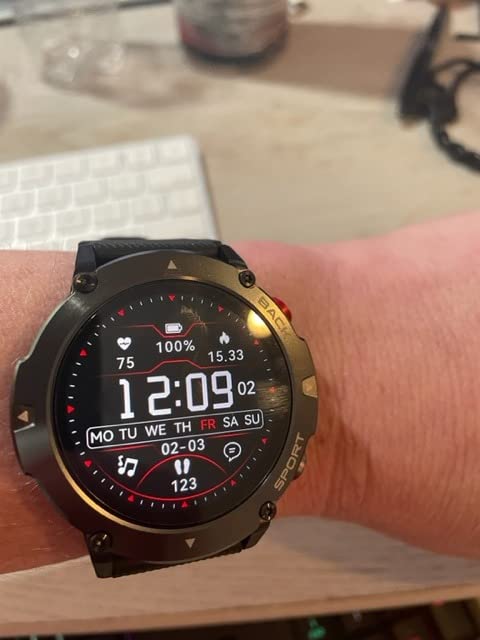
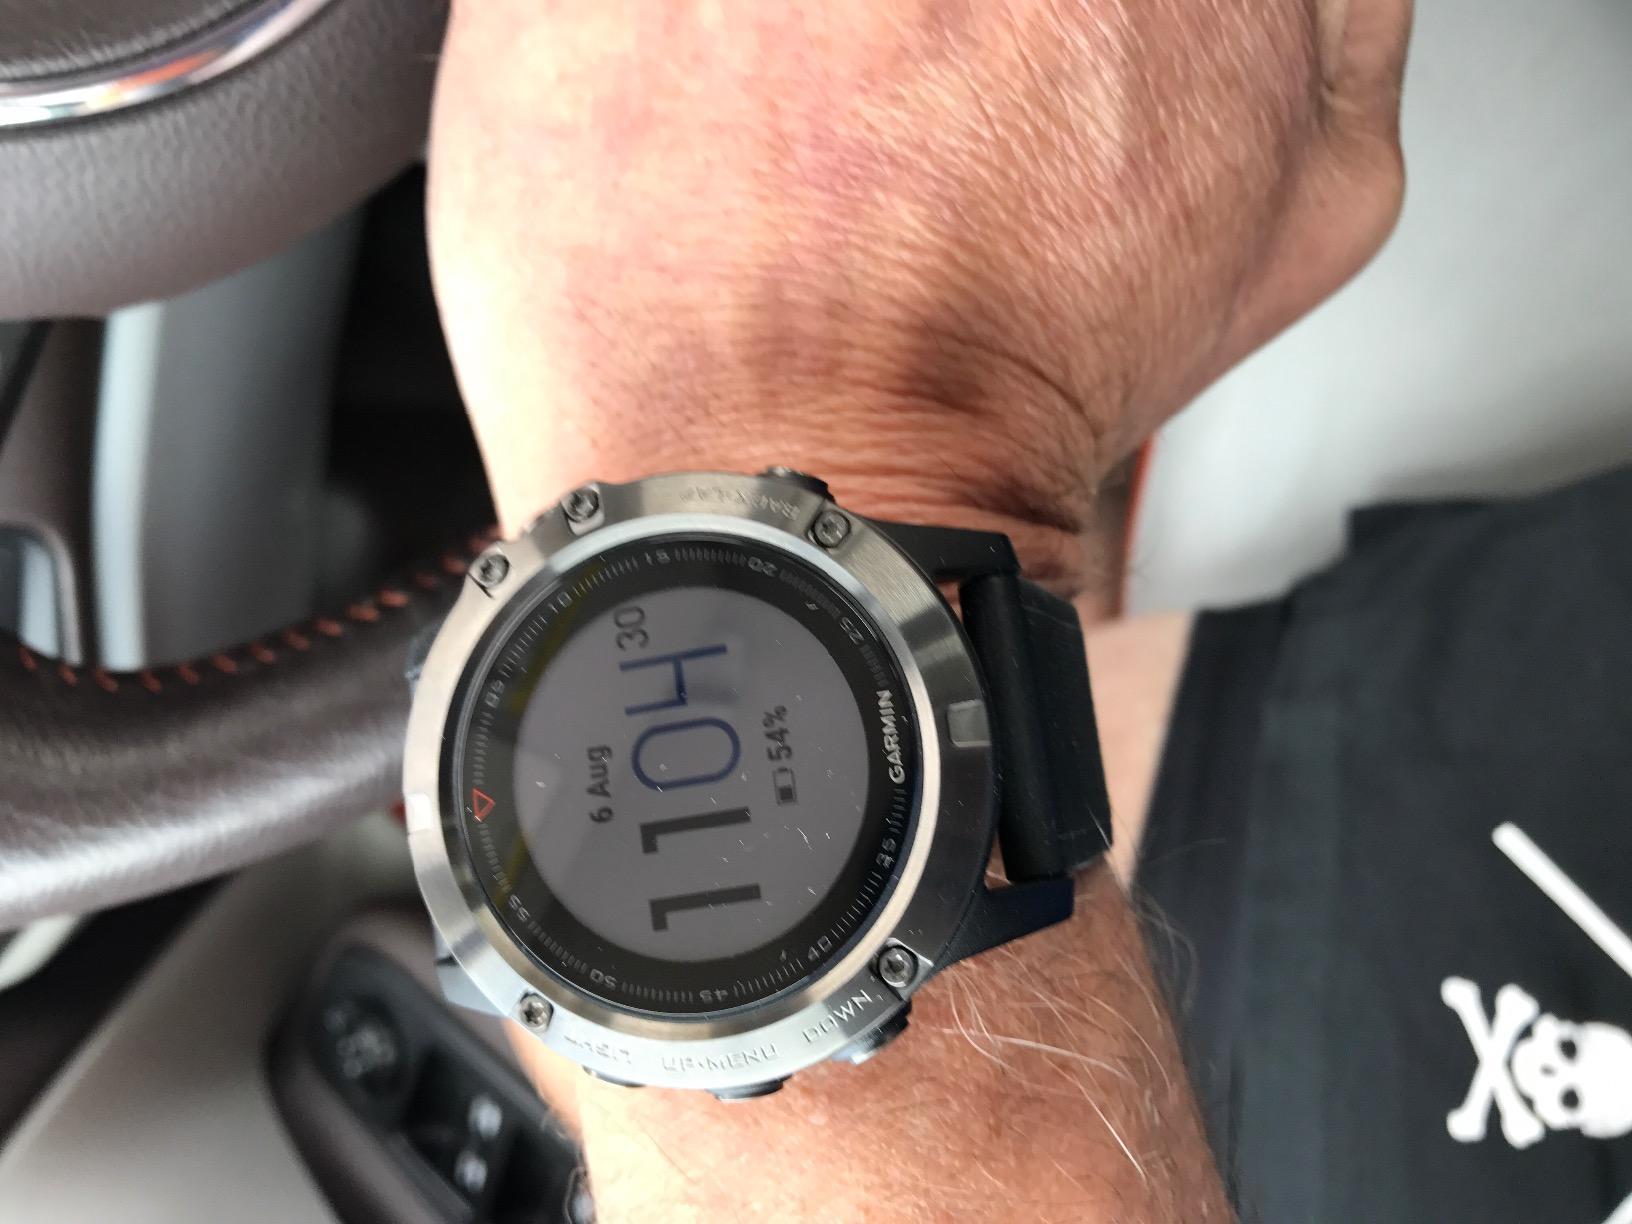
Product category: smartwatch
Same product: no